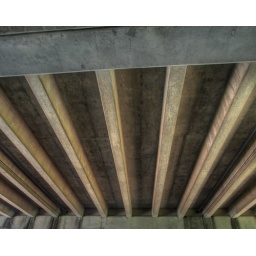
under the approach to the golden gate bridge